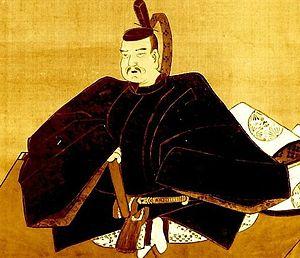
Le Tengyo no Ran est un bref conflit qui s'est produit dans le Japon médiéval, et a vu Taira no Masakado se rebeller contre le gouvernement central. Il a été défait au bout de 59 jours et décapité le 25 mars 940.
Taira no Masakado est un membre du clan Taira au Japon. Il est le fils de Taira no Yoshimasa. Taira no Masakado possédait de nombreuses terres dans la région du Kanto.
Cette page dresse une liste de personnalités mortes au cours de l'année 940 :